Gaza City

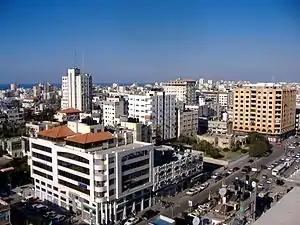

While leading the Allied Forces during World War I, the British won control of the city during the Third Battle of Gaza in 1917. After the war, Gaza was included in Mandatory Palestine. In the 1930s and 1940s, Gaza underwent major expansion. New neighborhoods were built along the coast and the southern and eastern plains. International organizations and missionary groups funded most of this construction.